Jimmy Miller (footballer, born 1871)

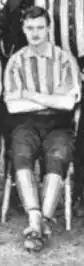
With Sunderland in 1894

James Miller (10 February 1871 – 5 February 1907) was a Scottish footballer who played for Sunderland, Rangers and the Scotland national football team as a forward.